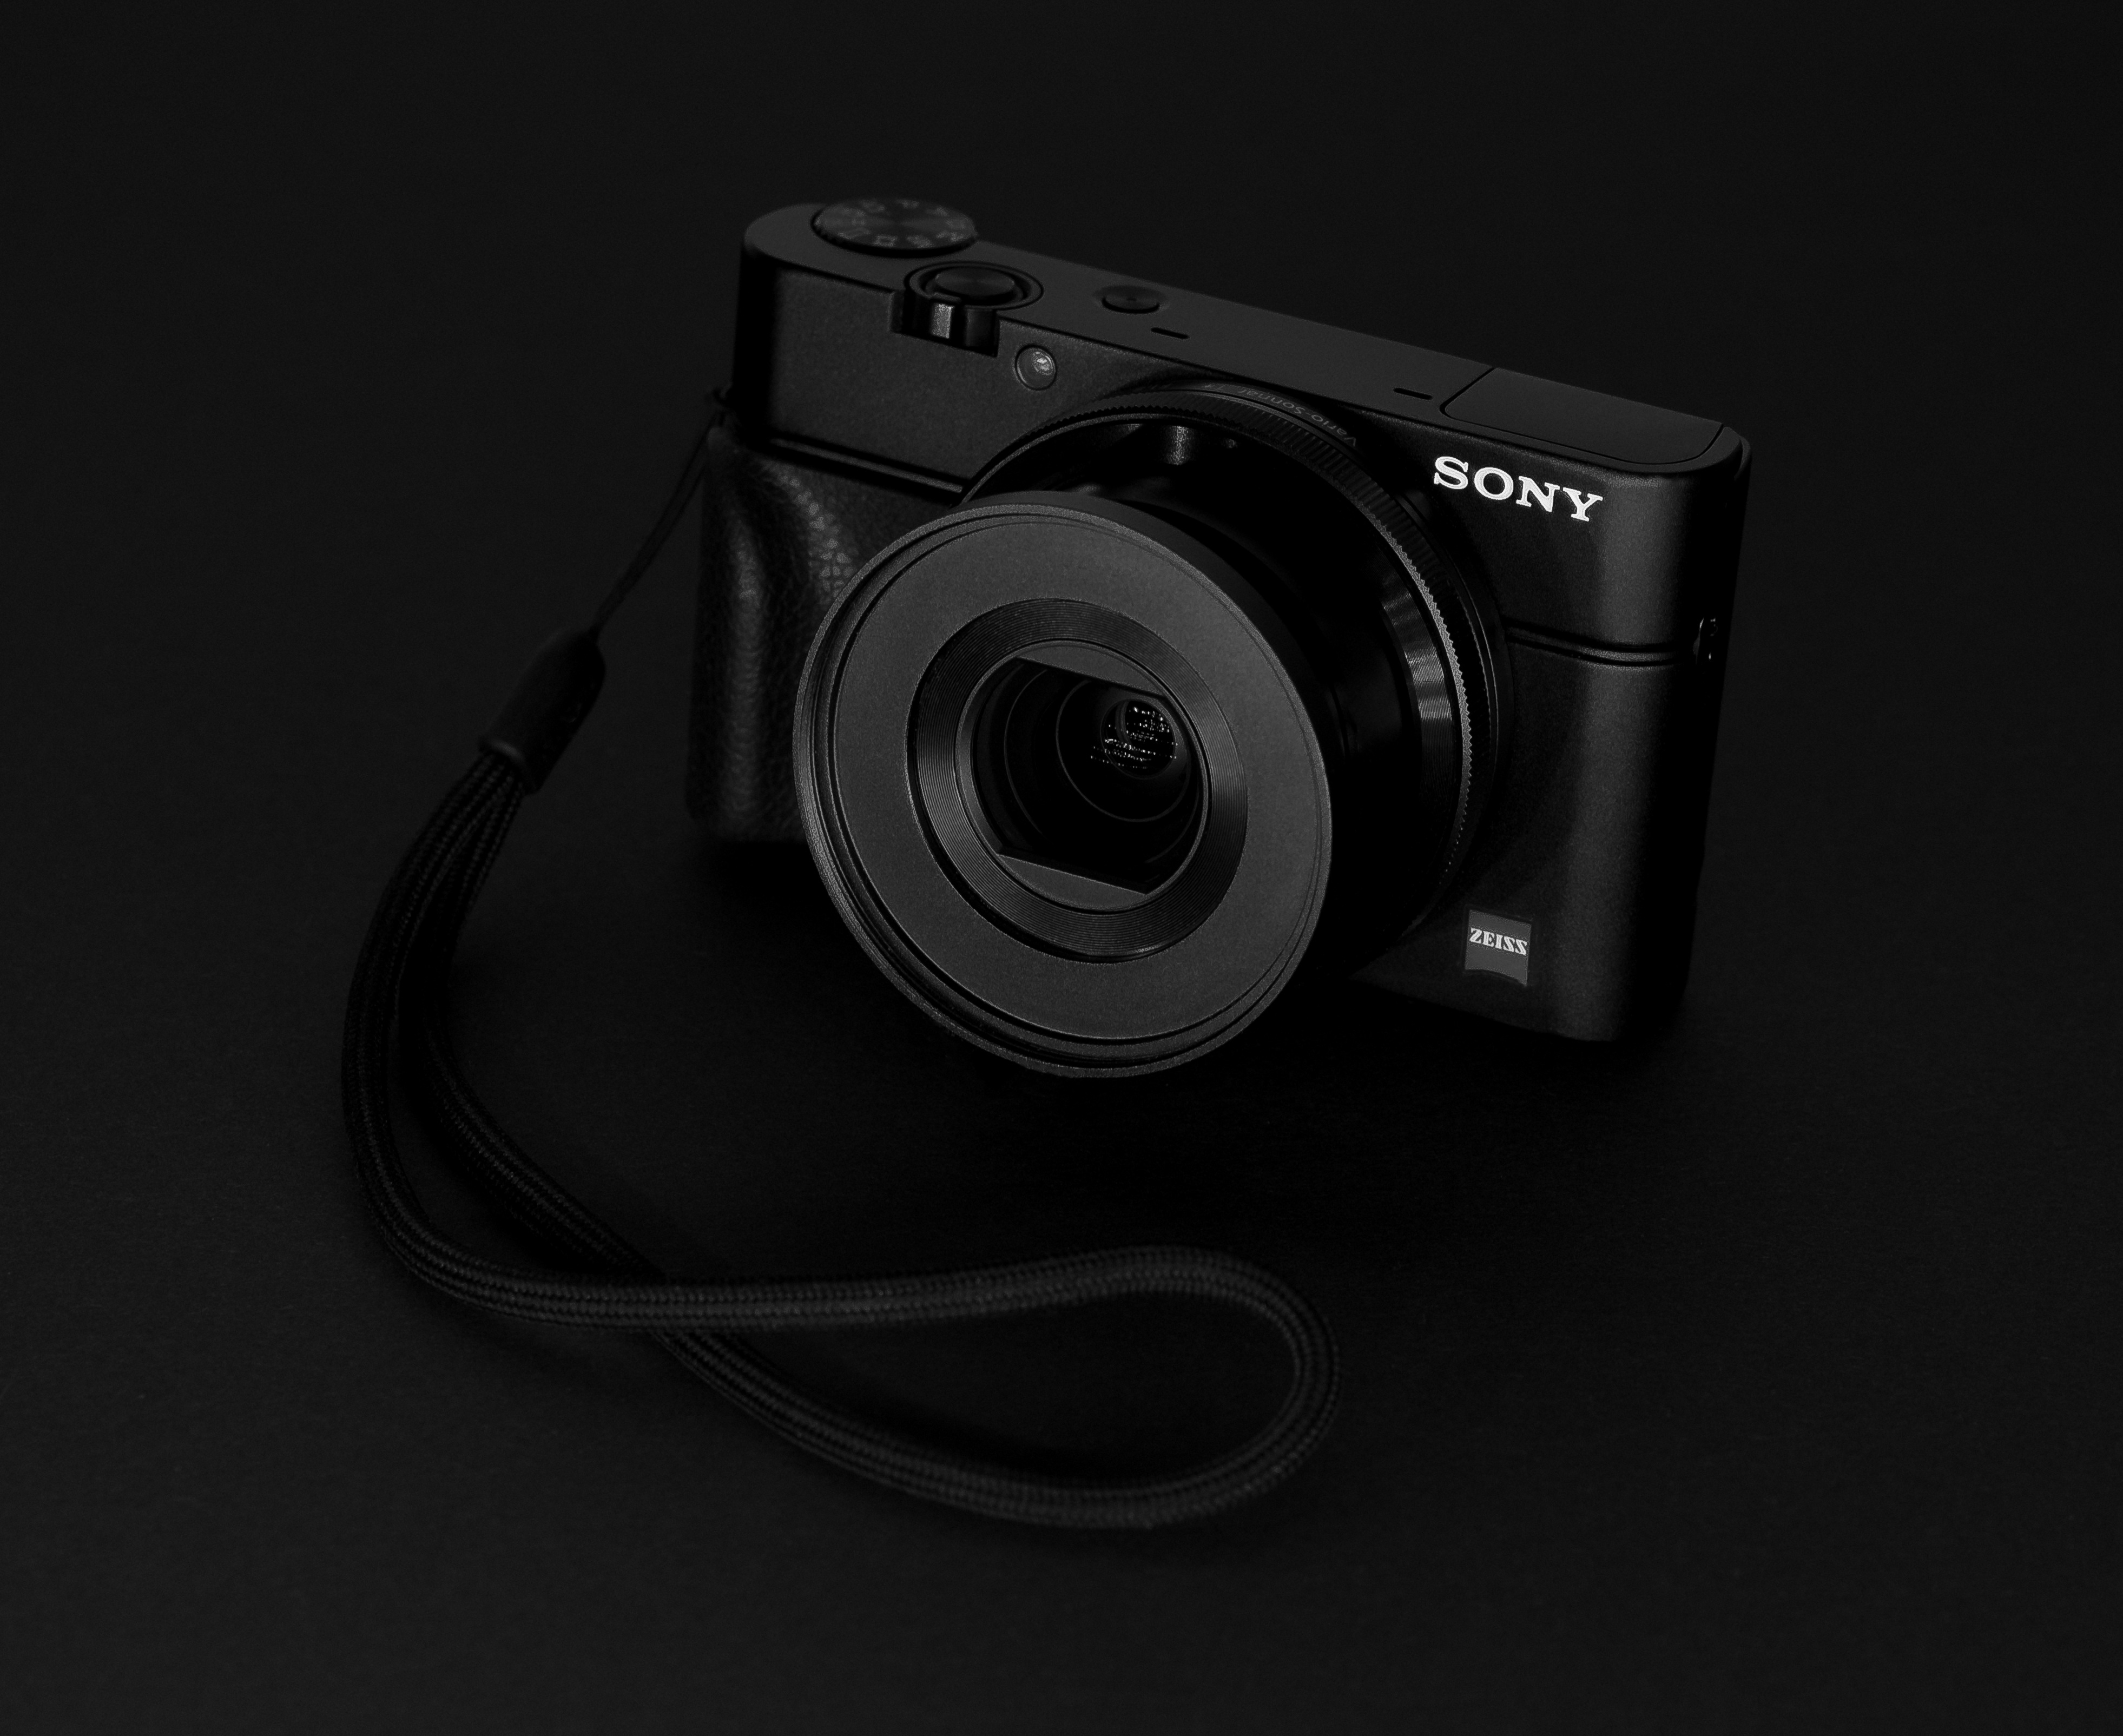
black and white, camera, font, digital camera, camera lens, multimedia, single lens reflex camera, cameras optics